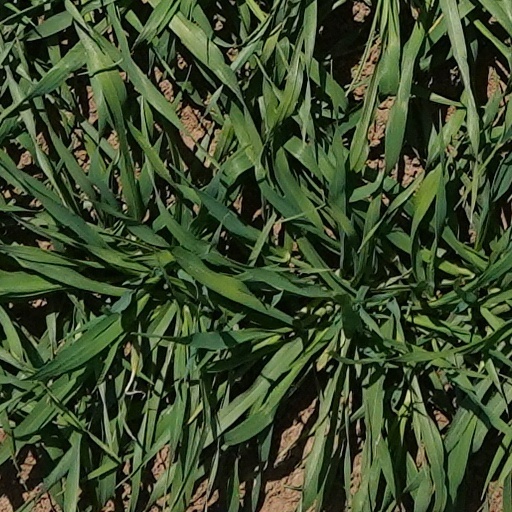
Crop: wheat